Shrimp paste

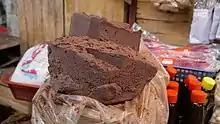
Shrimp paste in Hop Yick Market at Hong Kong

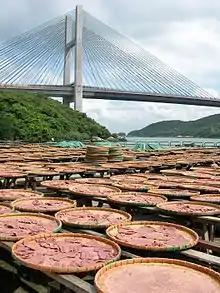
Shrimp paste being dried under the sun in Ma Wan, Hong Kong

Shrimp paste or prawn sauce is a fermented condiment commonly used in Southeast Asian and Coastal Chinese cuisines. It is primarily made from finely crushed shrimp or krill mixed with salt, and then fermented for several weeks. It is sold either in its wet form or sun-dried, and either cut into blocks or sold in bulk. It is an essential ingredient in many curries, sauces and sambal. Shrimp paste can be found in many meals in Cambodia, Indonesia, Laos, Malaysia, Myanmar, the Philippines, Singapore, Thailand, and Vietnam. It is often an ingredient in dip for fish or vegetables.